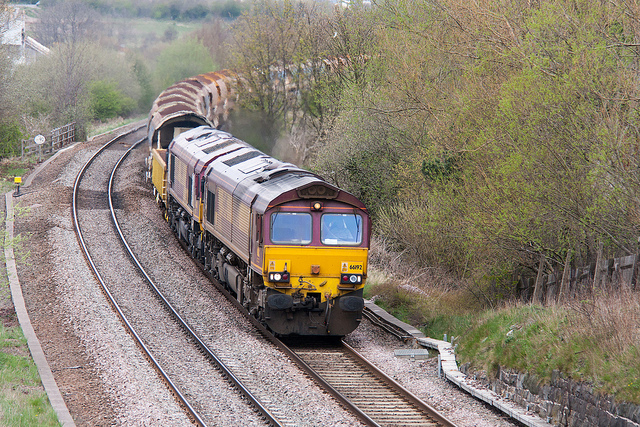
A long train winding around a corner in a rural area.

A yellow train is coming down the track

A train is rounding the corner on a track.

A long train is coming down the tracks.

The train is coming down the track around the curve.